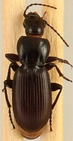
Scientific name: Pterostichus restrictus
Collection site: Rocky Mountains NEON (RMNP), plot RMNP_012